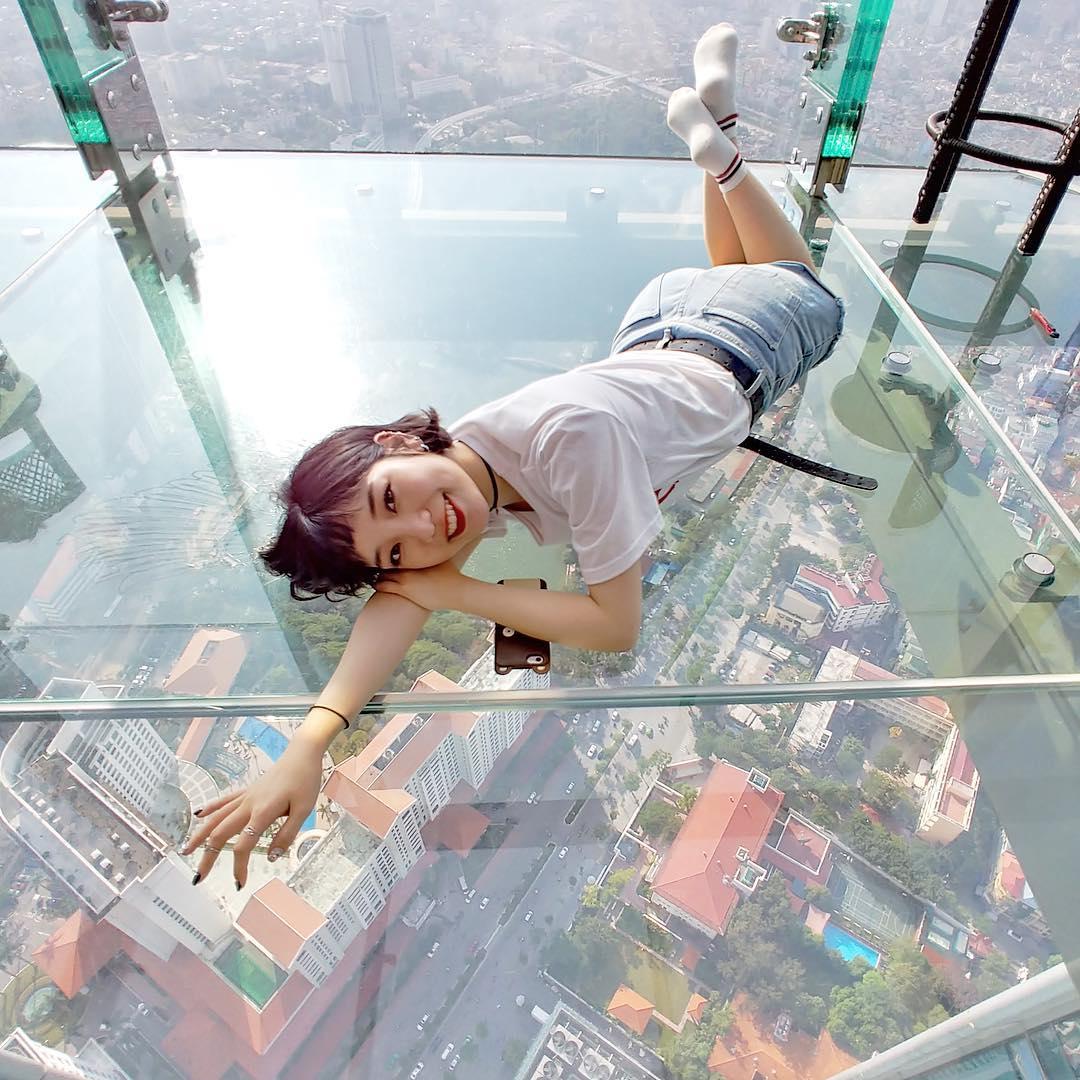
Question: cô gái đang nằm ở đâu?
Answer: trên tấm kính của một tòa nhà cao tầng